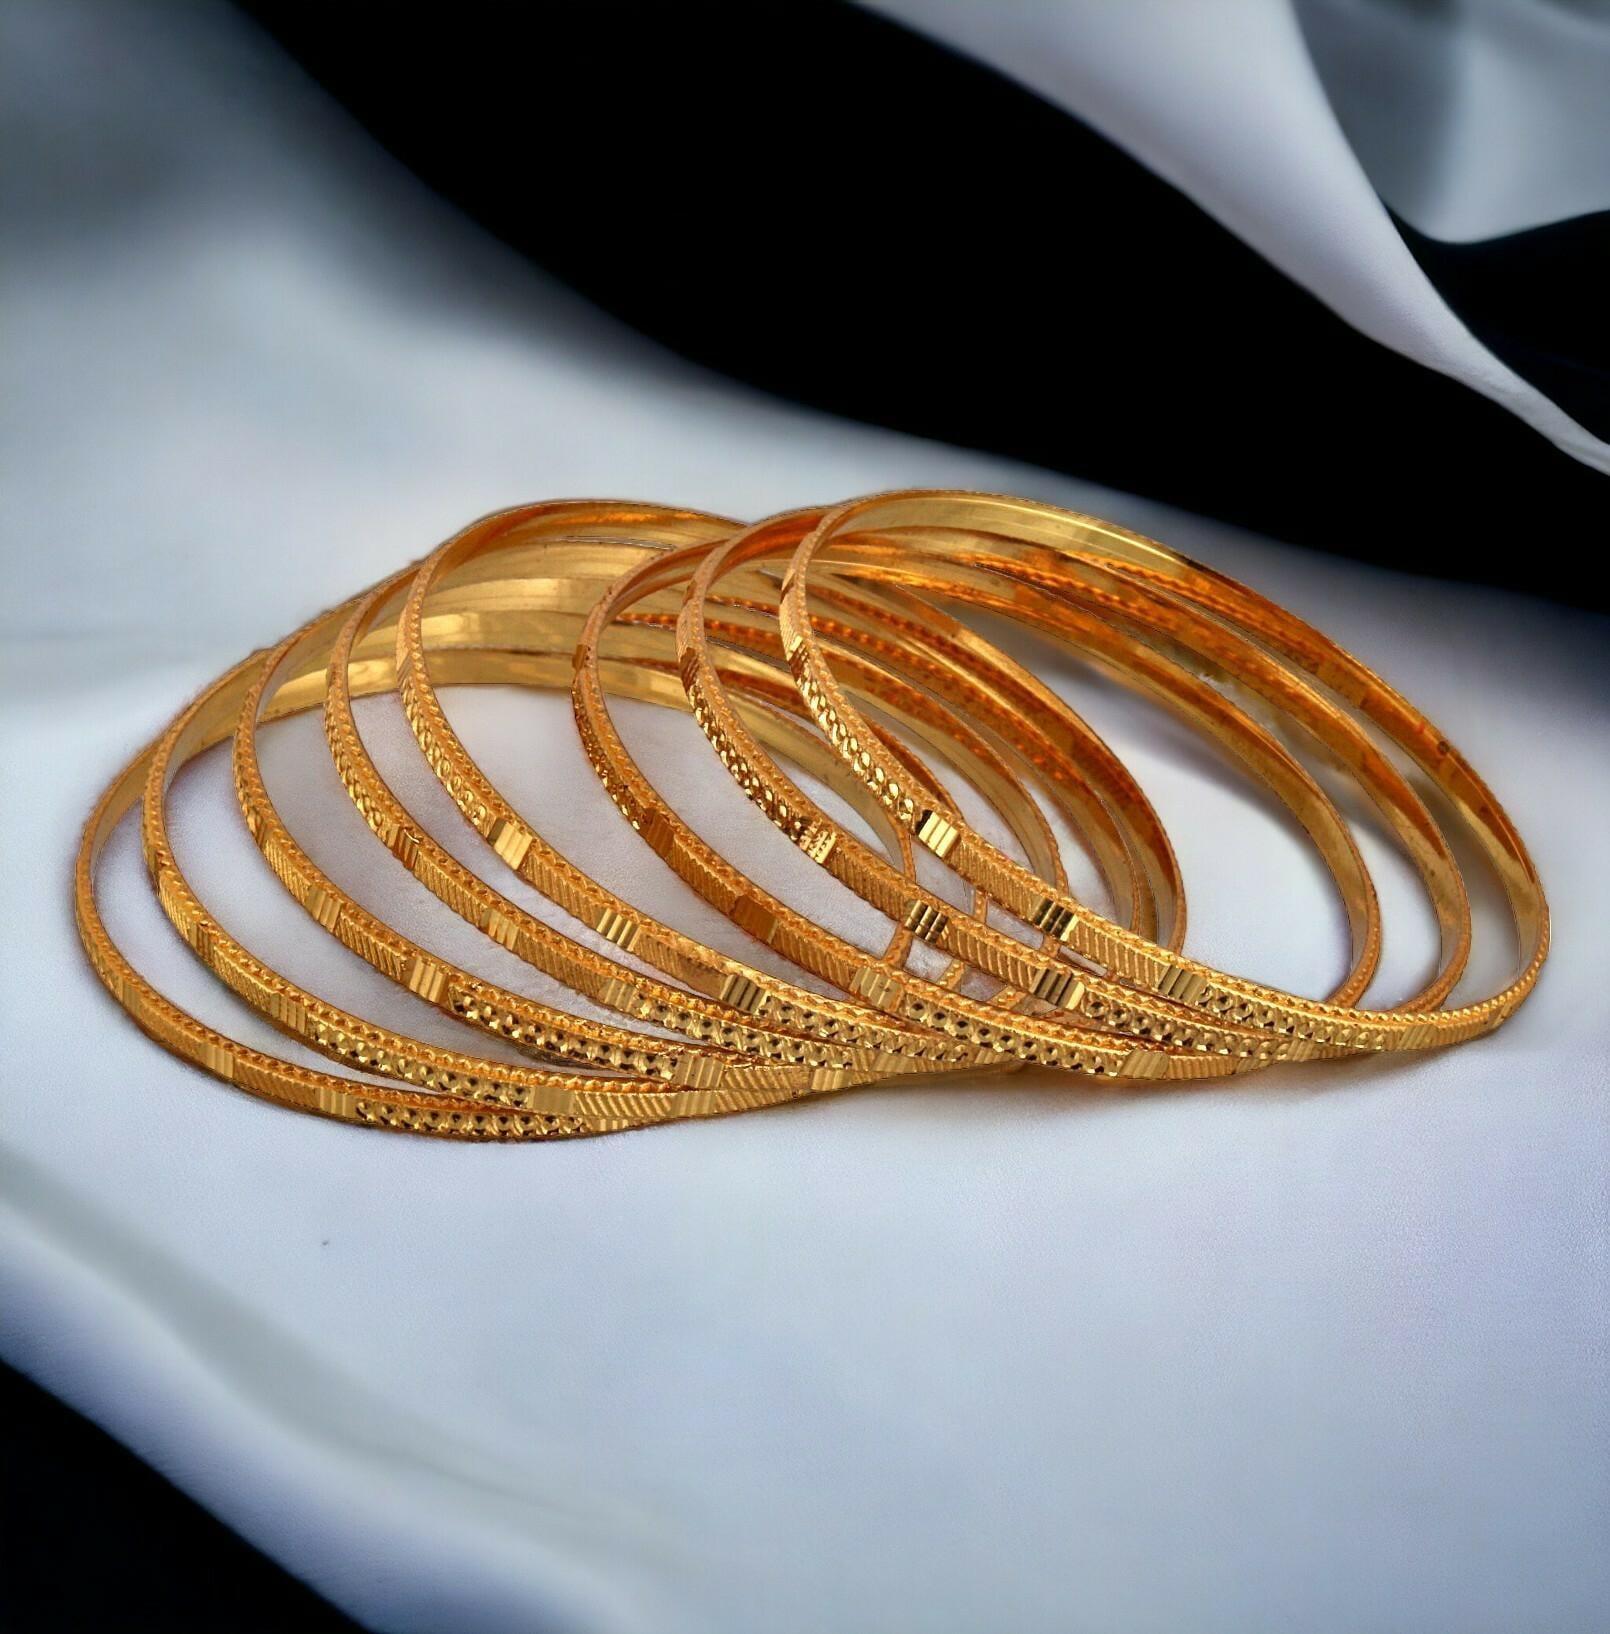
LUCKY JEWELLERY Gold Plated Designer Golden Color Traditional Ethnic 8 Pcs. Bangles Set for Women (228-J1BG-806B-8-210)
Type: Bangles
Brand: LUCKY JEWELLERY
Price: Rs. 348
This pair of Bangles will make you Stunning and Graceful look. Adorn it with your favourite formal attire to enhance your overall looks. This Bangles set is studded with finest quality of coloured that gives render amazing look.Disclaimer:The color of the image and product may slightly differ depending upon the screen resolution.
Features: bangles set,Bangle Set,plastic bangles
Included: 8